Union County, New Jersey

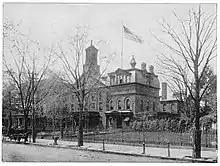
The Union County Courthouse prior to 1900

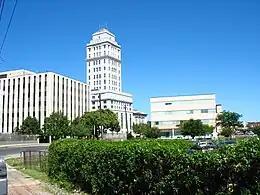
Union County Courthouse in Elizabeth

Union County is governed by a nine-member Board of County Commissioners. The members are elected at-large in partisan elections to serve three-year terms on a staggered basis, with three seats coming up for election each year. The board sets policies for the operation of the county. The Commissioners perform the county's legislative and executive functions. In their legislative role, they formulate and adopt a budget and set county policies and procedures. In their executive role, they oversee county spending and functioning. Many of the administrative duties are delegated by the Board of County Commissioners to the County Manager. Each of the commissioners serves on various committees and boards as a part of their duties. These include committees on Economic Development, Parks and Recreation, and Public Works and Policy. In addition, the board oversees the county's Open Space Trust Fund. Day-to-day operation of the county and its departments is supervised by an appointed County Manager, Edward Oatman. In 2016, freeholders were paid $30,692, while the Freeholder vice chairman received $31,732 and the Freeholder chairman had an annual salary of $32,773. The County Manager is Edward Oatman. No Republican has been elected to countywide office since 1995.